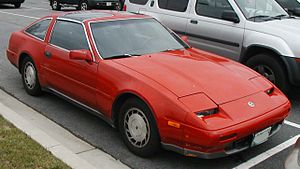
Nissan 300ZX / 300ZX (Z31), 1983−1989
Nissan 300ZX var en sportsvogn med frontmotor og baghjulstræk fra Nissan Motor, bygget mellem slutningen af 1983 og sommeren 1995 hhv. slutningen af 1996 og midten af 2000 som efterfølger for 280ZX.